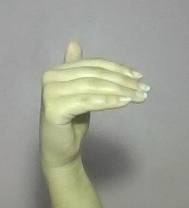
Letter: khaa